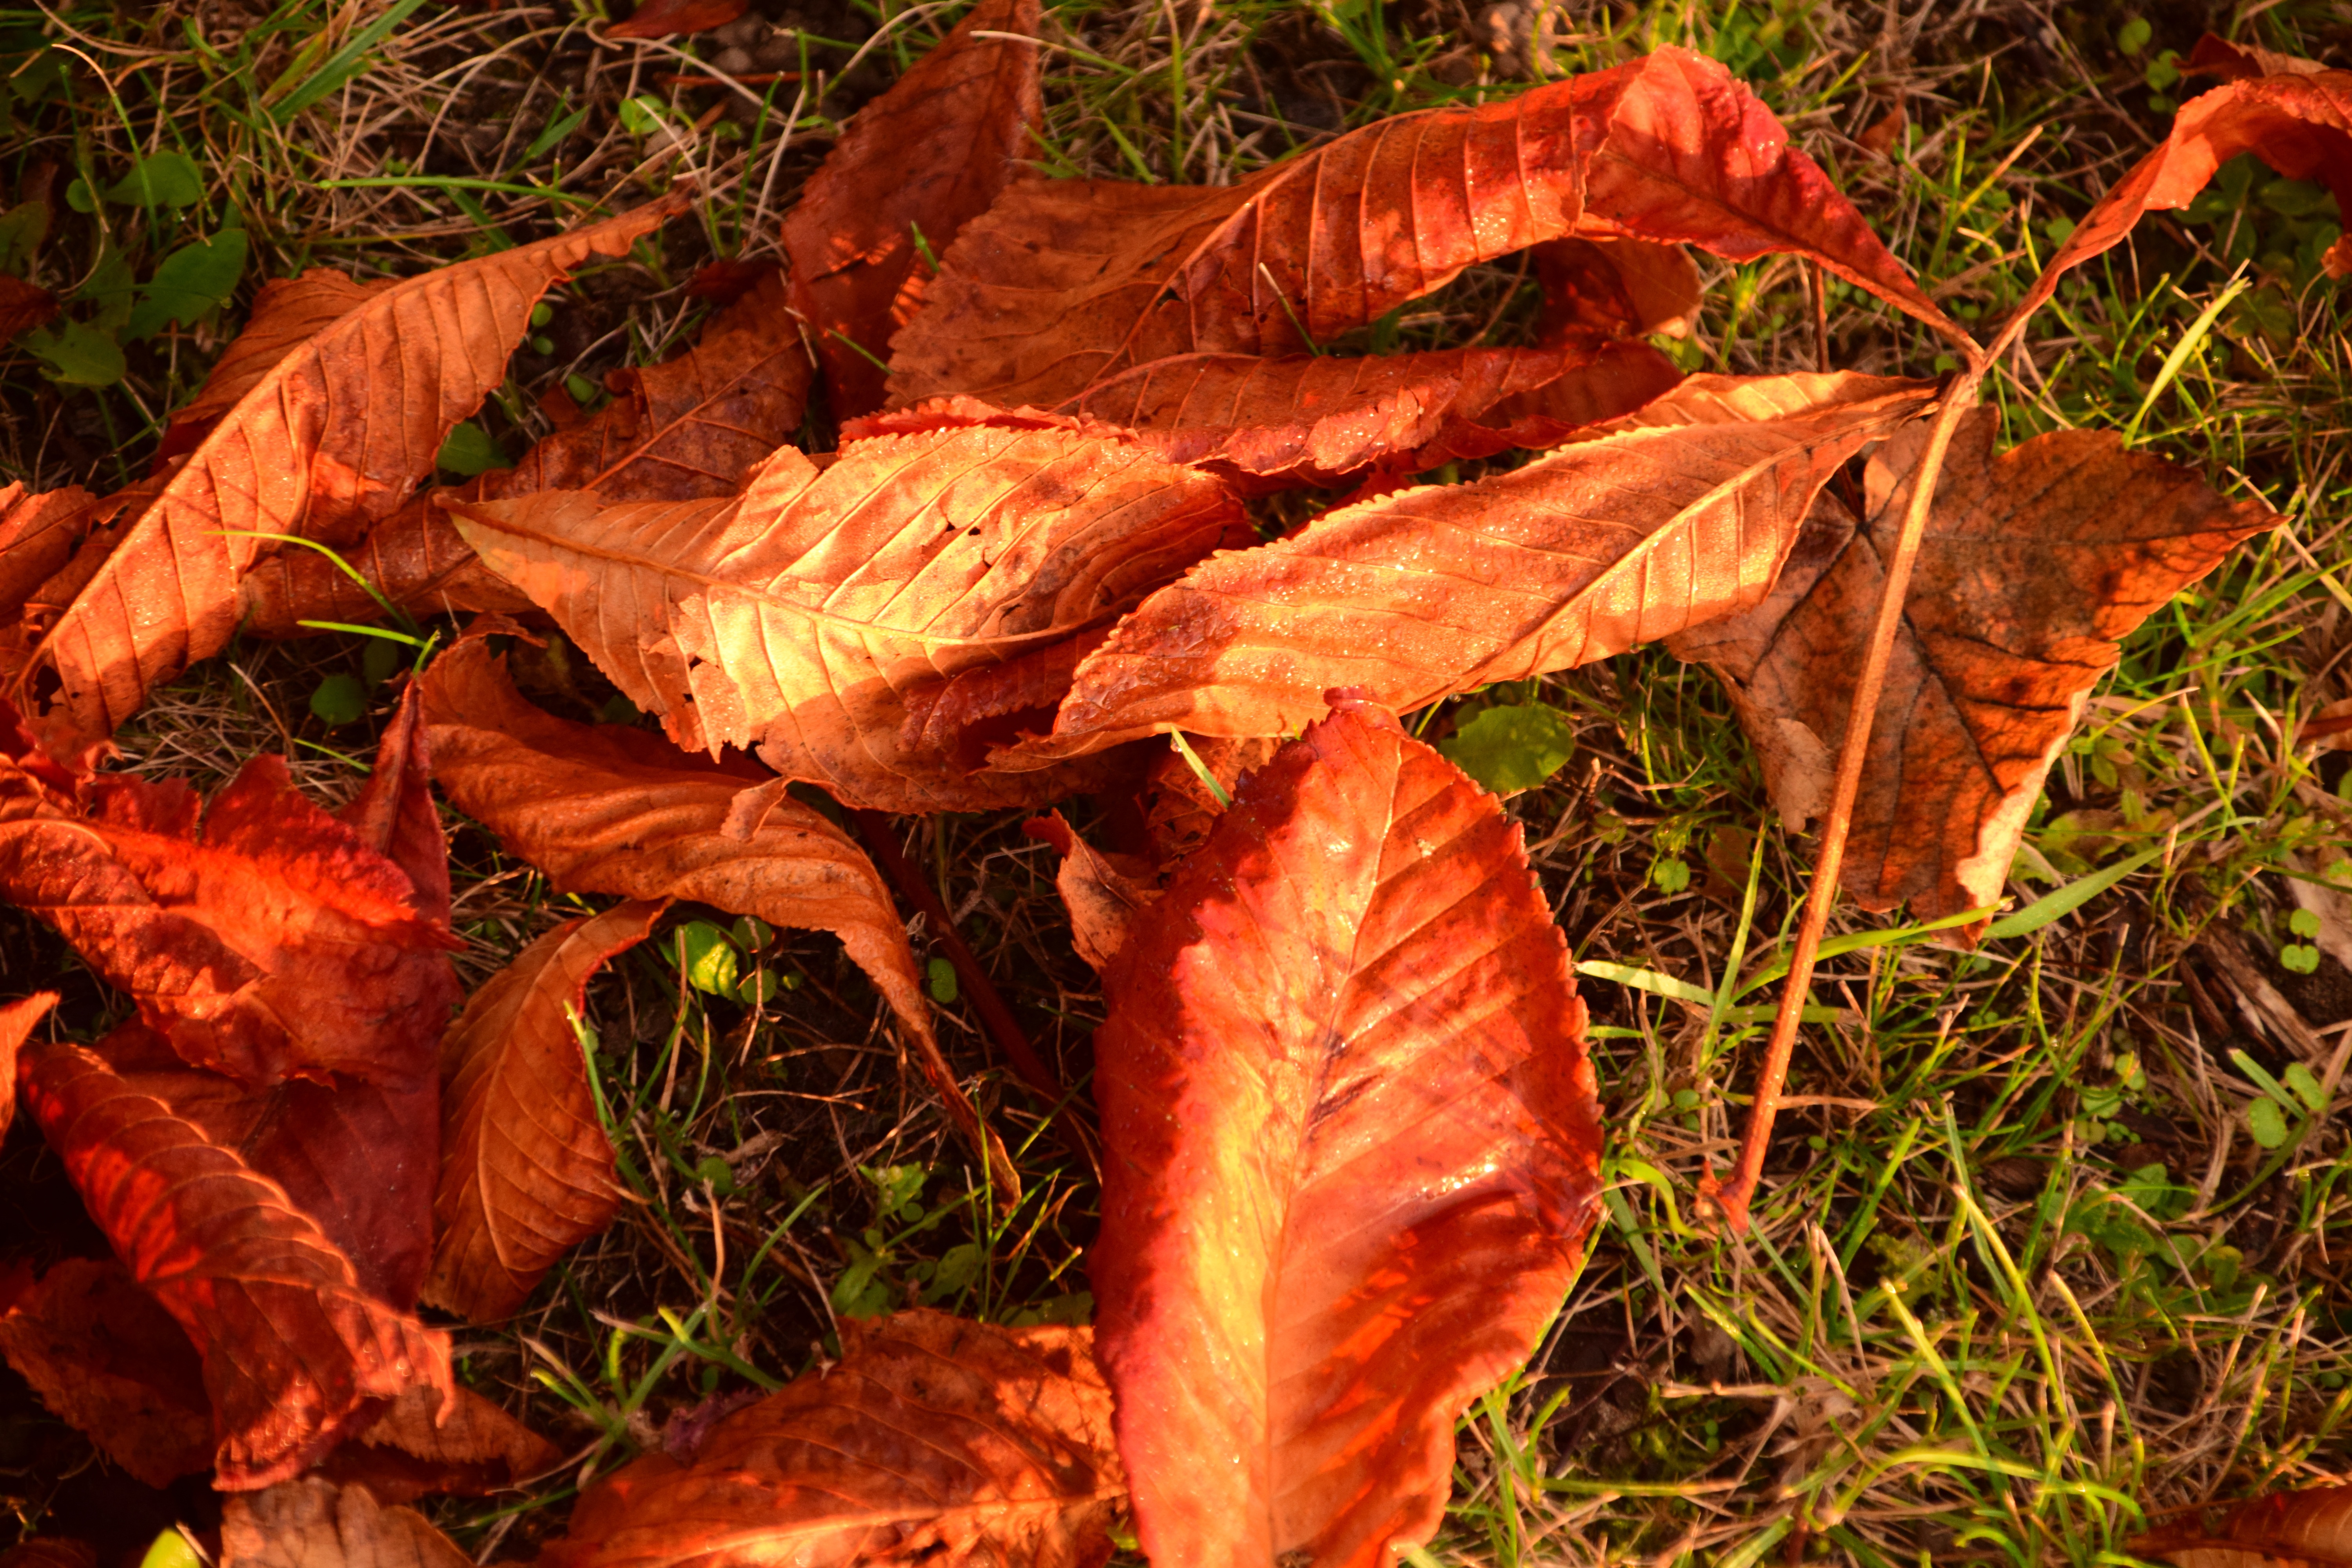
tree, nature, forest, plant, leaf, flower, golden, autumn, soil, botany, flora, season, maple tree, maple leaf, leaves, deciduous, fall foliage, leaves in the autumn, golden autumn, colors of autumn, chestnut leaves, flowering plant, woody plant, land plant